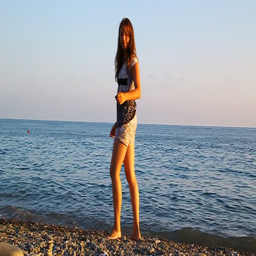
young beautiful girl spinning on the beach by the sea